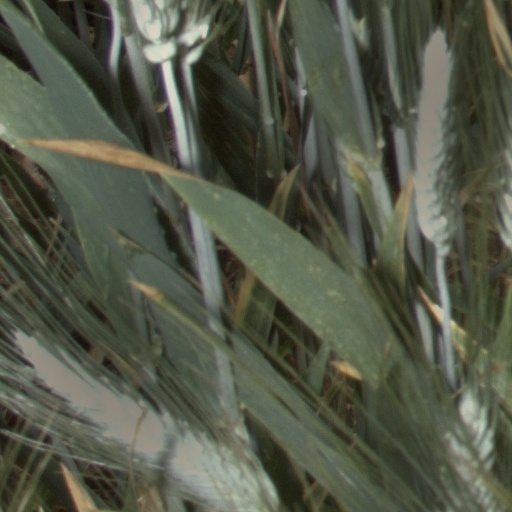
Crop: wheat